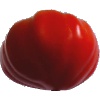
Label: Tomato 3